Château Clos Haut-Peyraguey

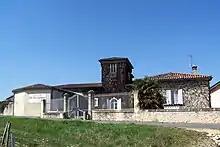
View of the buildings

Château Clos Haut-Peyraguey is a sweet white wine ranked as Premier Cru Classé (French, “First Growth”) in the original Bordeaux Wine Official Classification of 1855. Belonging to the Sauternes appellation in Gironde, in the region of Graves, the winery is located in the commune of Bommes. In October 2012 the winery was purchased by French wine tycoon Bernard Magrez.